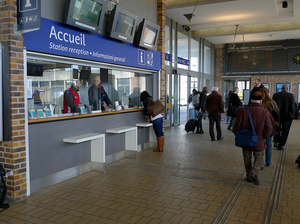
Accueil de la gare de Partis-Bercy
La gare de Paris-Bercy-Bourgogne-Pays d'Auvergne, anciennement gare de Paris-Bercy, est une gare ferroviaire française de la Société nationale des chemins de fer français, située dans le quartier de Bercy, dans le 12ᵉ arrondissement de Paris.